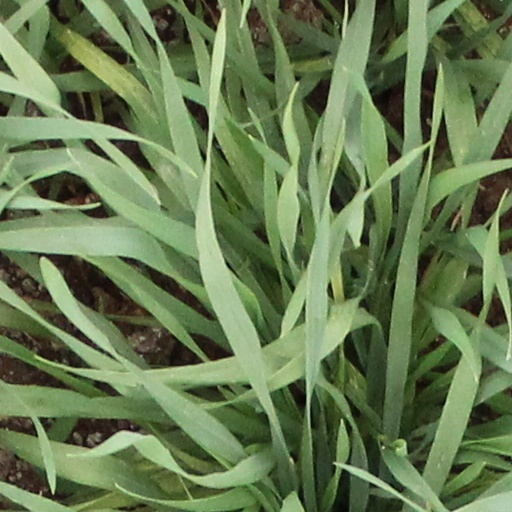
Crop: wheat